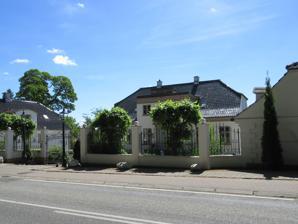
Building: Christianelyst
Country: Denmark
Year built: 1803
Christianelyst Christianelyst seen from Nybrovej General information Architectural style Neoclassical Location Nybrovej 393 2800 Kongens Lyngby Country Denmark Coordinates 55°46′31.62″N 12°27′40.68″E / 55.7754500°N 12.4613000°E / 55.7754500; 12.4613000 Completed 1803 Client Carl Ludwig Drewsen Christianelyst is a listed house situated on the northern shore of Bagsværd Lake in the northern suburbs of Copenhagen , Denmark . The Neoclassical property consists of a main wing and two side wings surrounding three sides of a courtyard which is open to the north. The garden to the south of the house slopes down towards the lake. History Christianelyst is the last of several properties which were sold off from the Frederiksdal estate from the middle of the 18th century and used for the construction of country houses. They were collectively referred to as Ny Frederiksdal (New Frederiksdal) and also comprised Søro and Tusculum . Christianelyst was built by Carl Ludwig Drewsen in 1803. He named the house after his wife, Christiane Louise Frederikke Buch, the daughter of the gardener at Frederiksdal House, whom he had married the previous year. In the late 19th century, Ferdinand Meldahl added pergolas between the main wing and its two side wings but they have later been removed. The house was refurbished in 1988–89. Architecture The main building is a two-storey building with a half-hipped, black-glazed tile roof. The house has an area of 614 square metres plus a 212 square metre cellar. It stands on a 12,000 square metre property. Today The property is now owned by the company Naturen Partner ApS which is based at the site. In August 2017, Chritianelyst was put on the market with a price tag of DKK 68 million. Cultural references In the 1948 film I de lyse nætter , Christianelyst  was used as the house where Linda Strand ( Tove Maës ) lives. References